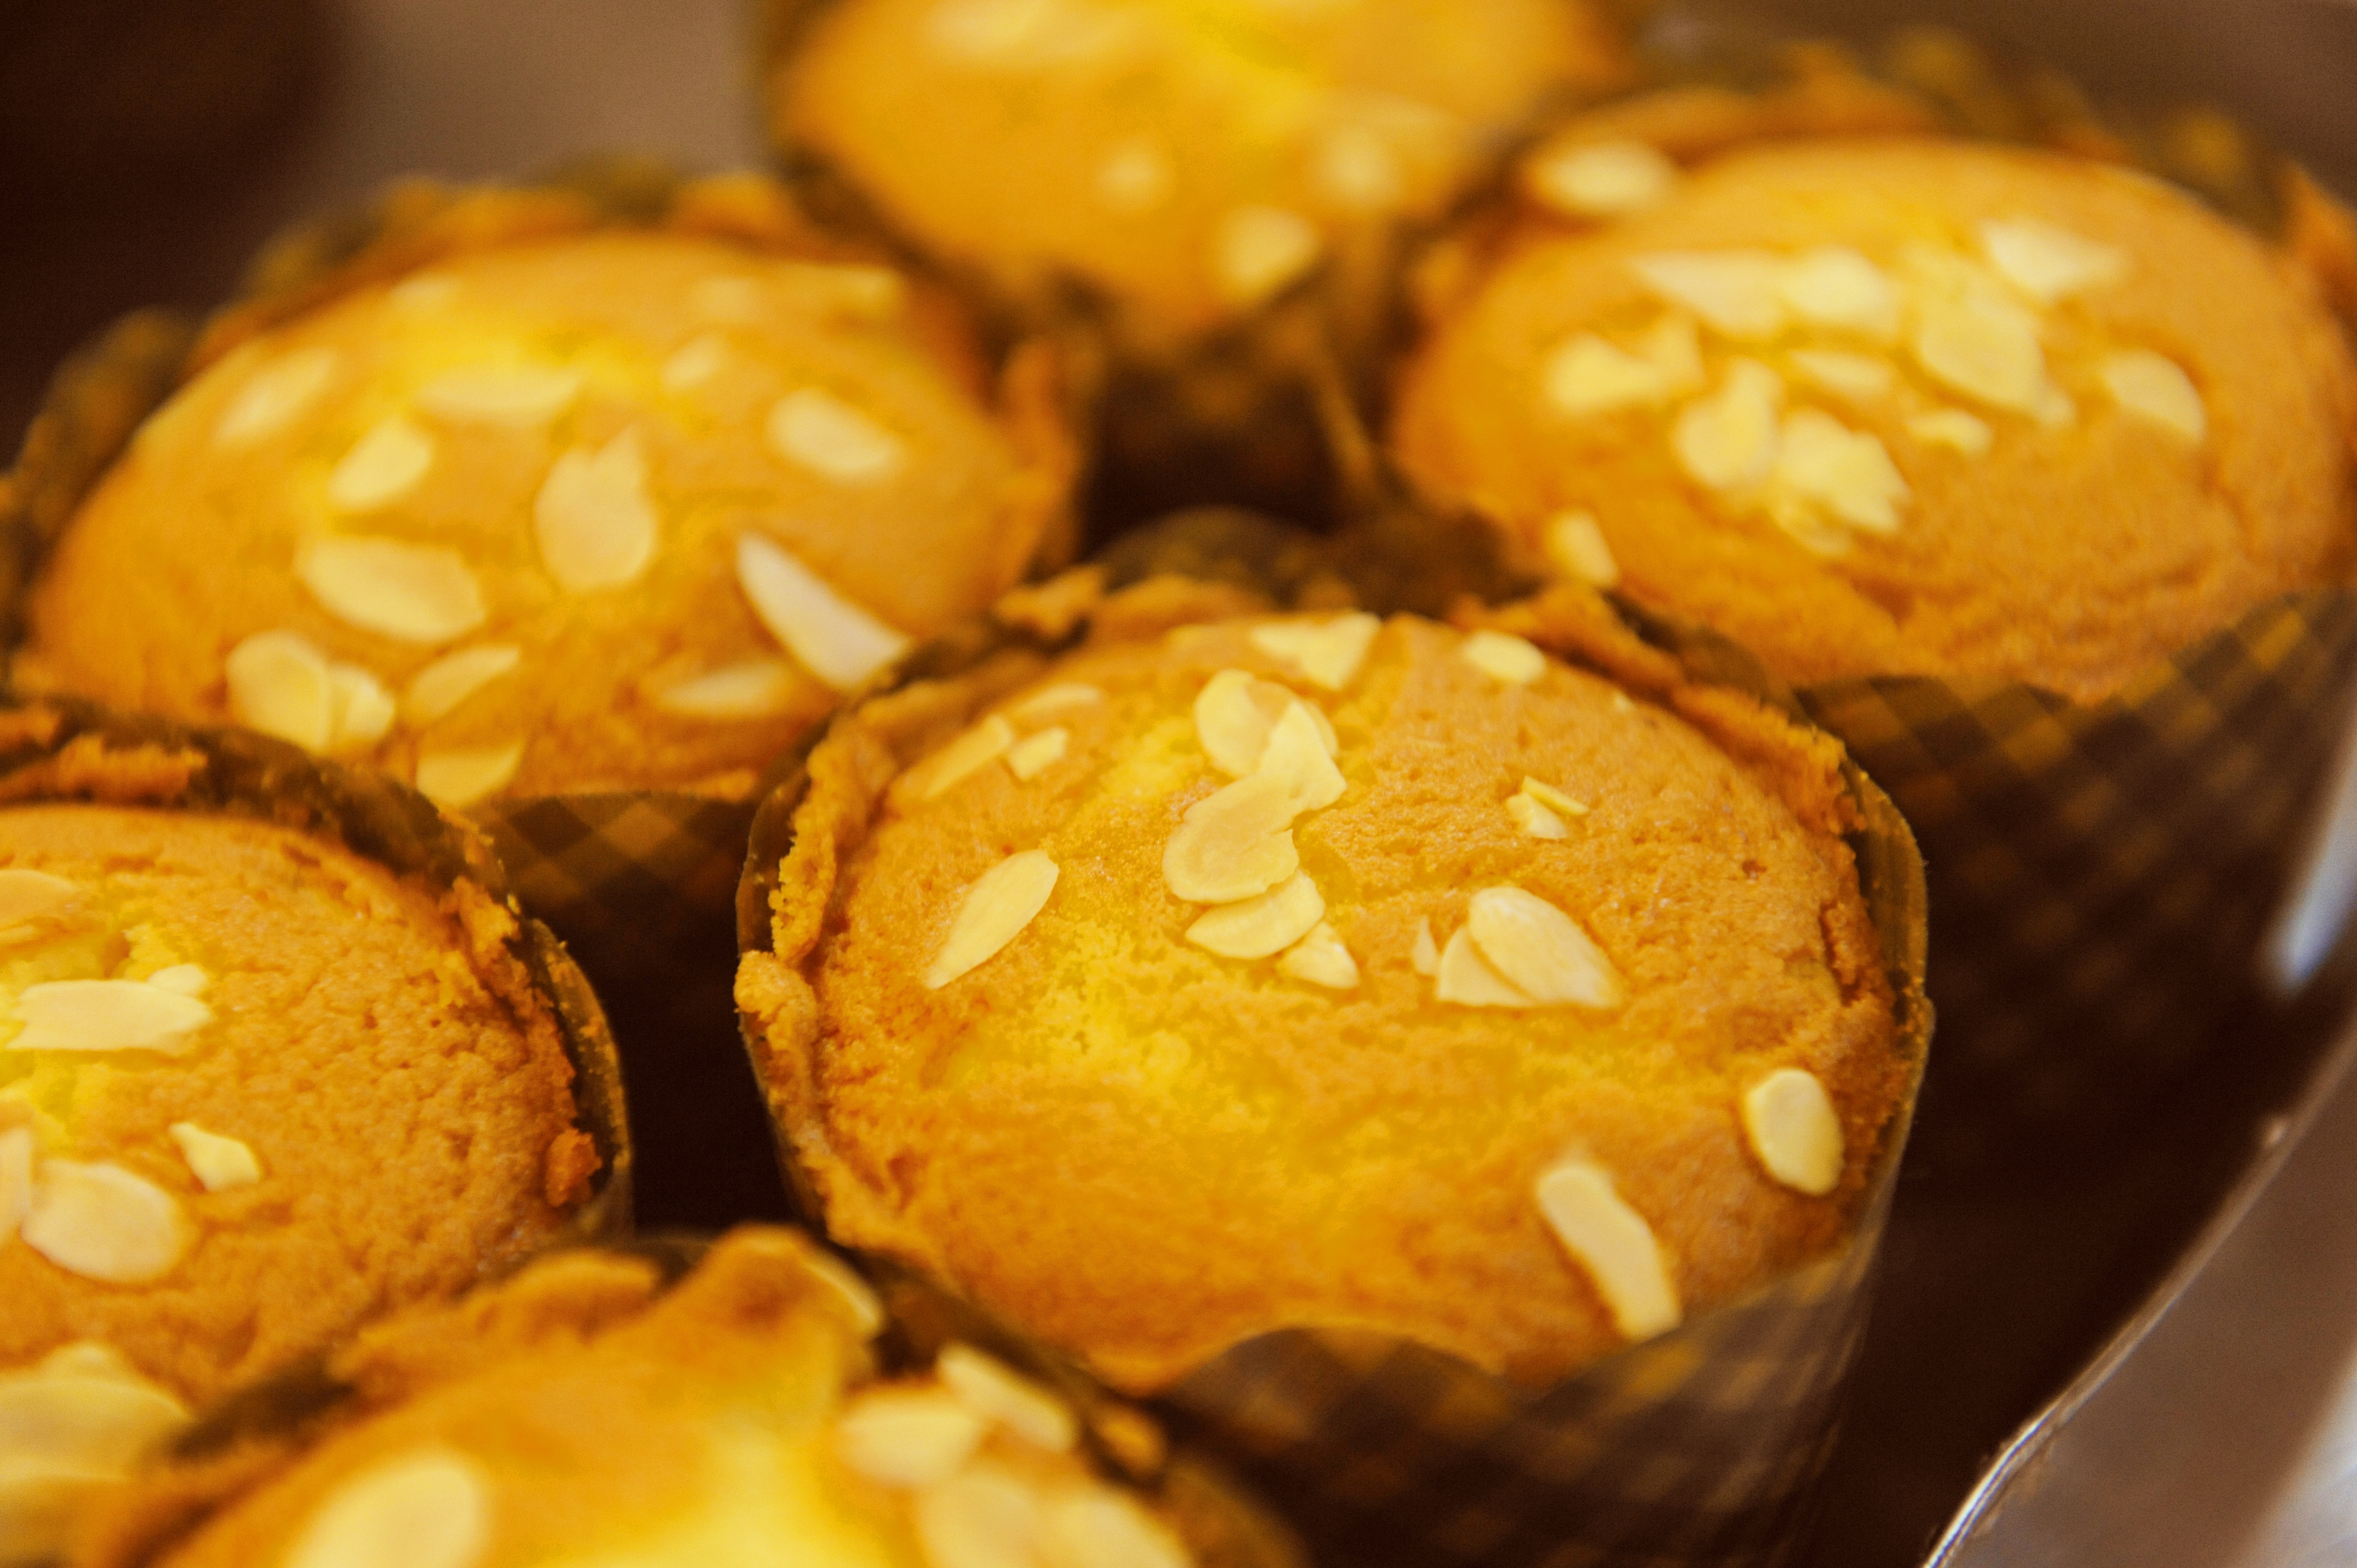
warm, dish, food, produce, baking, gourmet, dessert, cuisine, delicious, cake, sweetness, flowering plant, cup cake, egg cup, snack food, chocolate truffle